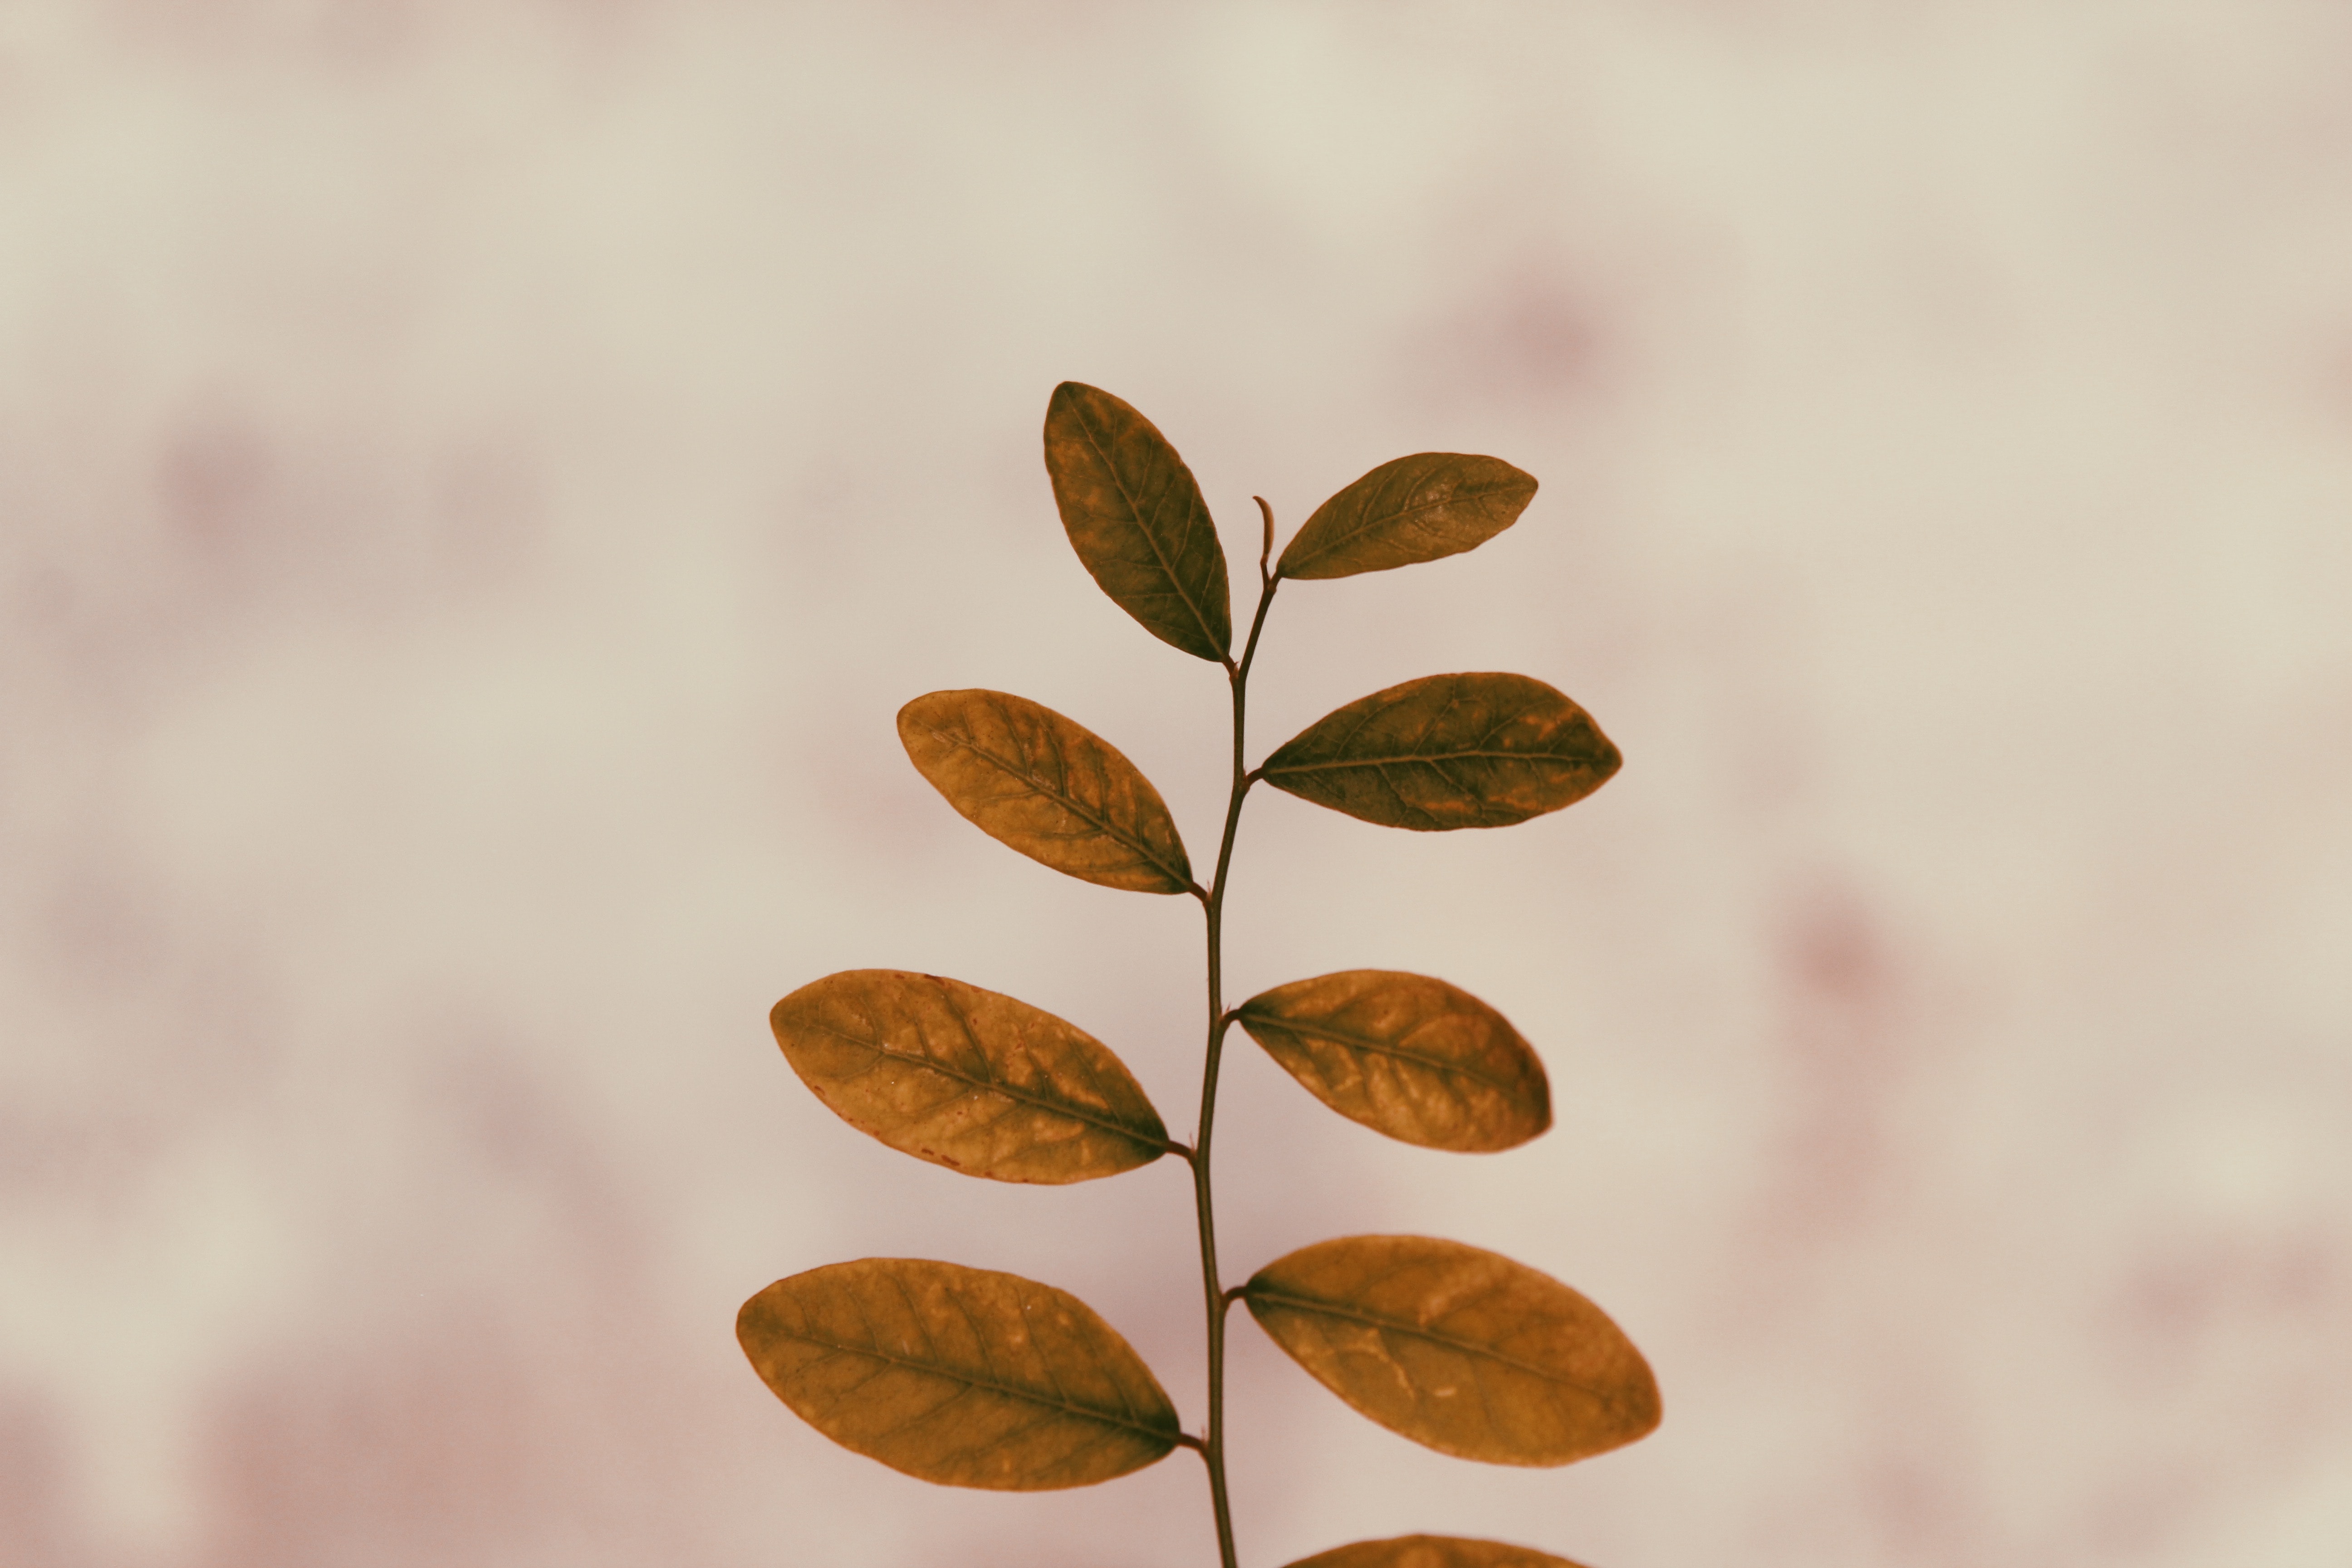
leaf, plant, flower, branch, tree, twig, plant stem, flowering plant